Franz Joseph II, Prince of Liechtenstein

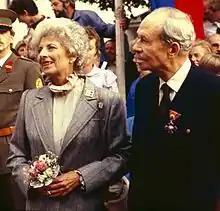
Franz Joseph II and Countess Georgina von Wilczek in 1988.

In March 1939 he along with Josef Hoop paid an official visit to Berlin where they met Adolf Hitler and Joachim von Ribbentrop where they discussed safeguarding Liechtenstein's independence and neutrality while maintaining good relations. Franz Joseph later reminisced on the visit and stated that Hitler showed little interest in them and that it only took place in order to "flatter Hitler's ego".